Humayun's Tomb

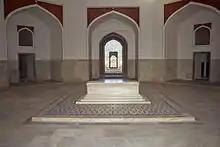
Humayun's cenotaph

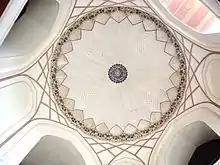
Ceiling of entrance chamber inside

After his death on 27 January 1556, Humayun's body was first buried in his palace in Purana Quila at Delhi. Thereafter it was taken to Sirhind, in Punjab by Khanjar Beg and, in 1558, it was seen by Humayun's son, the then Mughal Emperor, Akbar. Akbar subsequently visited the tomb in 1571, when it was about to be completed.